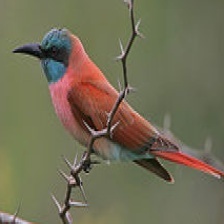
Species: CARMINE BEE-EATER
Scientific name: MEROPS NUBICOIDES
ImageNet parent category: bee_eater